Haavard Martinsen

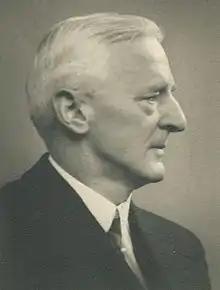

He was born in Nedre Eiker to Gustav Martinsen and Johanna Jeremiassen. He graduated as chemist from the University of Dresden in 1902. From 1918 to 1949 he was director of the mill Bjølsen Valsemølle. He served as mayor of Kristiania from 1920 to 1922. He was decorated Knight, First Class of the Order of St. Olav in 1939, was Commander of the French Legion of Honour, Grand Officer of the Order of Orange-Nassau, and was awarded the Order of the British Empire.